1925 Tour de France

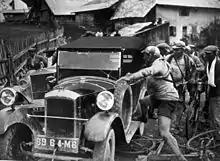
A cyclist climbs a car while his bicycle lies on the road.

Bottecchia, who had won the previous Tour de France, started by winning the first stage. In 1924, he had had no difficulty in defending his lead, but in 1925 there was Adelin Benoit, who surprisingly took over the lead in the third stage. Bottecchia was however only eight seconds behind in the general classification.